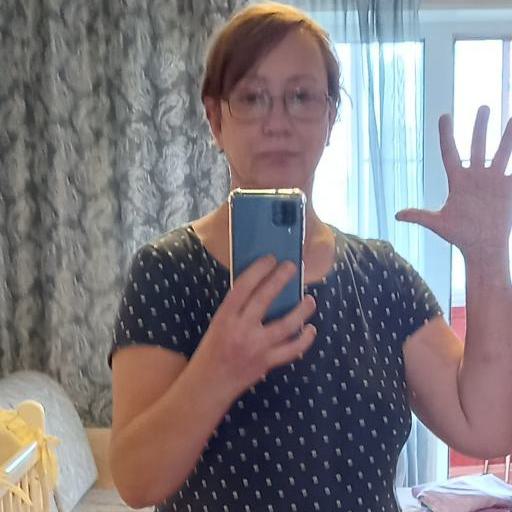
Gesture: no_gesture